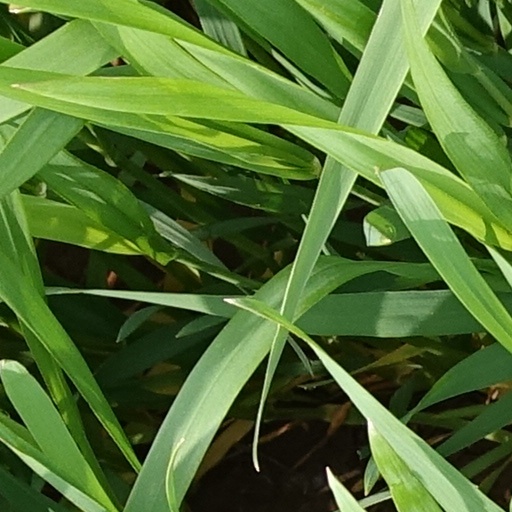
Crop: wheat